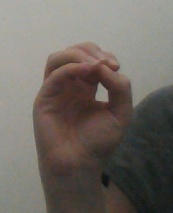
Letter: ha